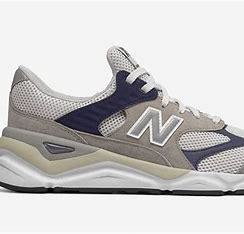
Brand: New
Model: Balance New Balance X 90